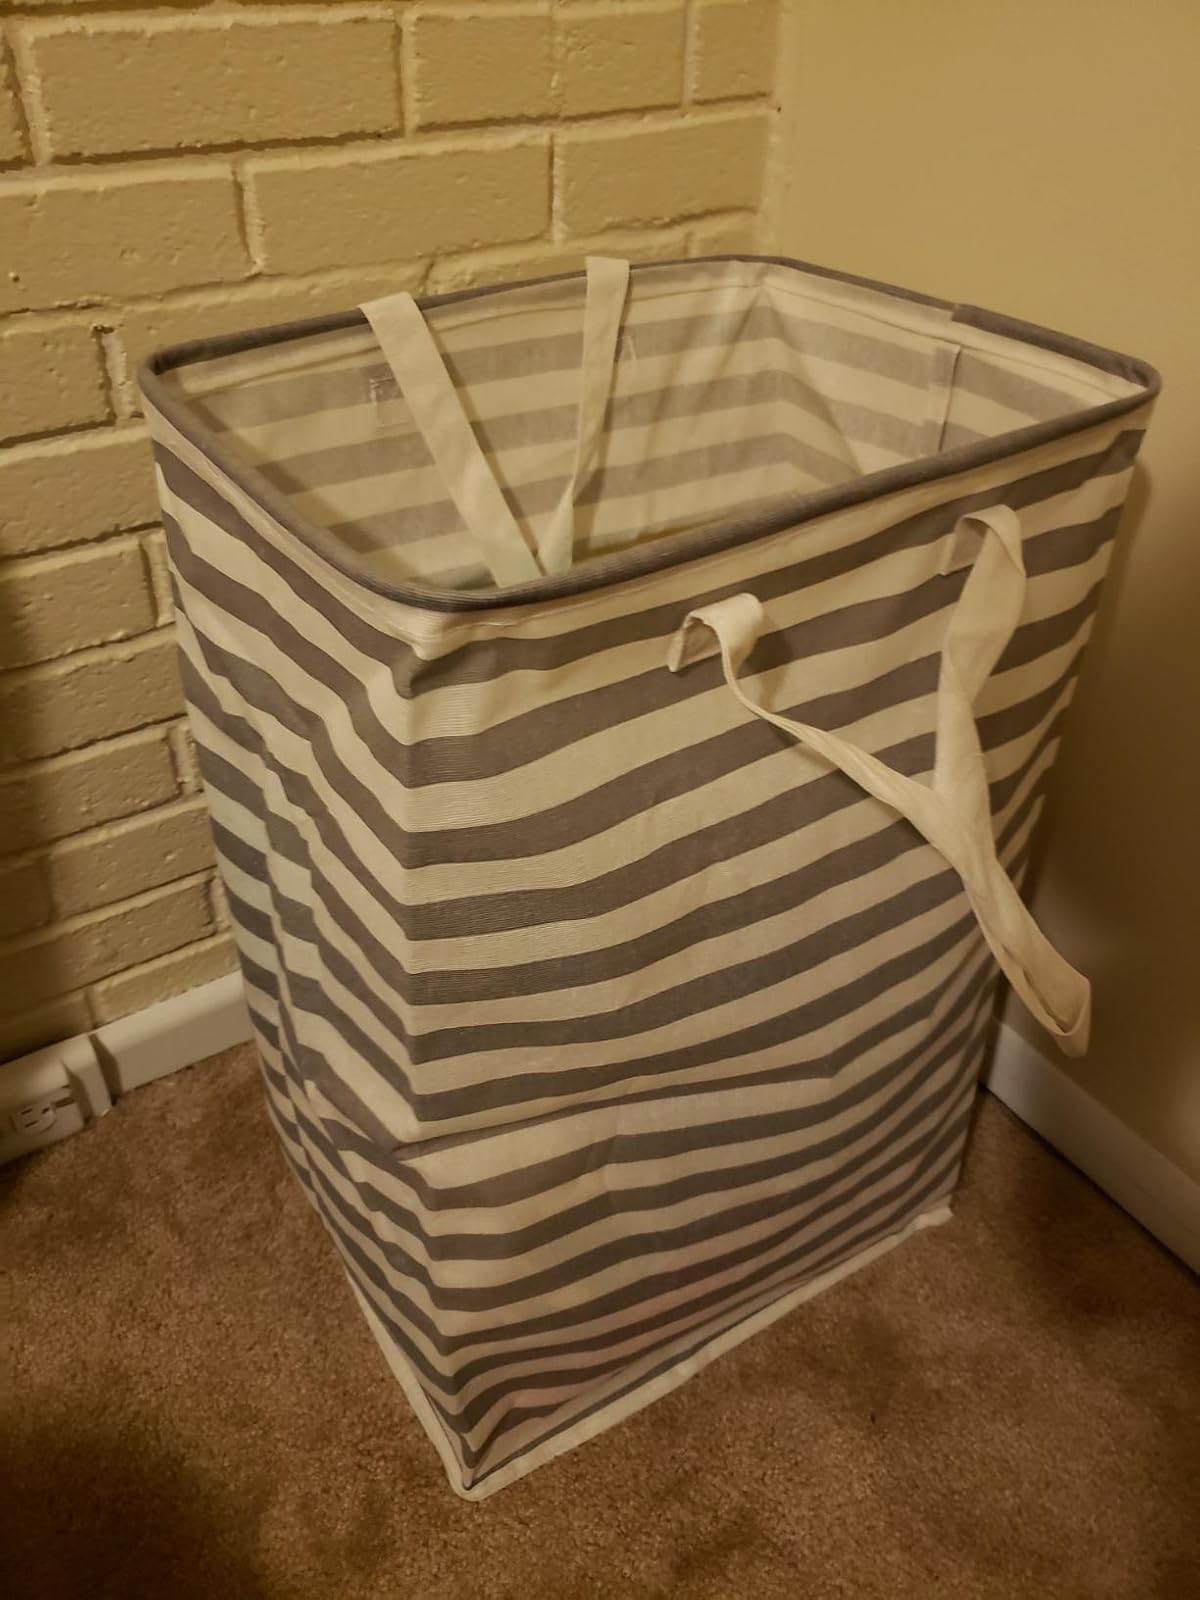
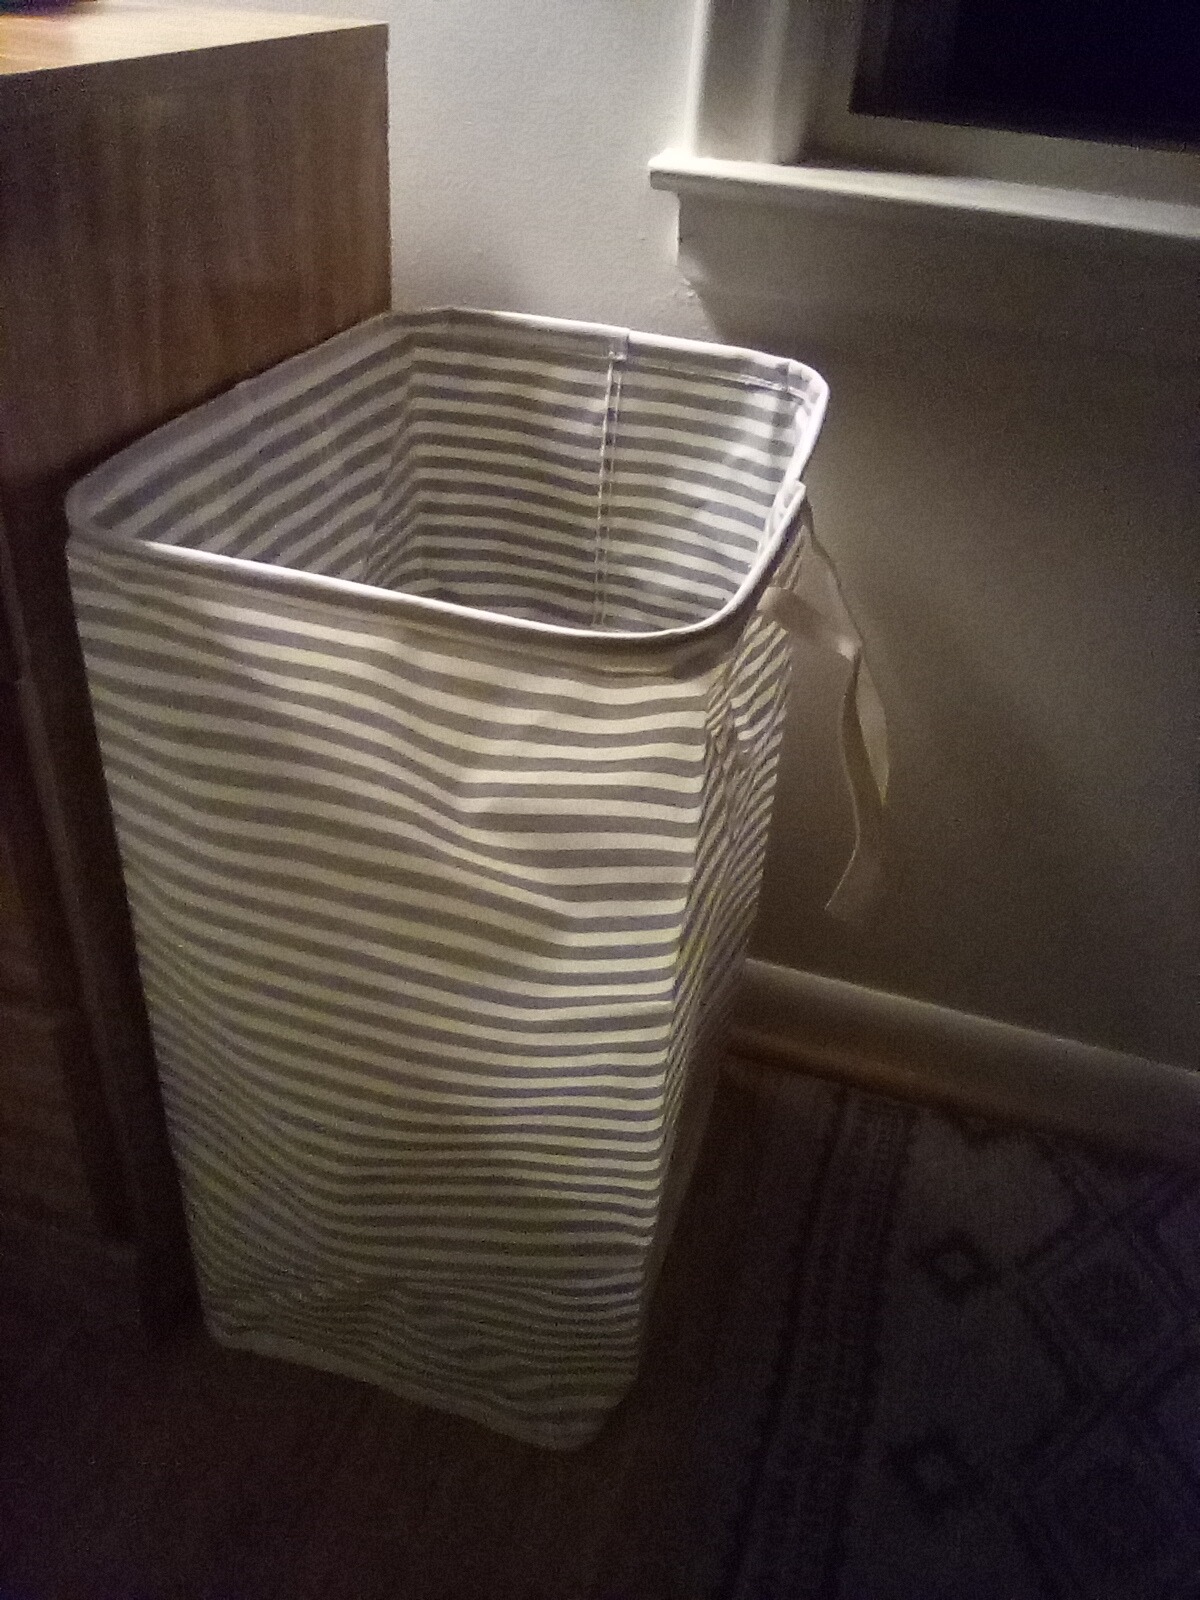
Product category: items_hamper
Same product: no